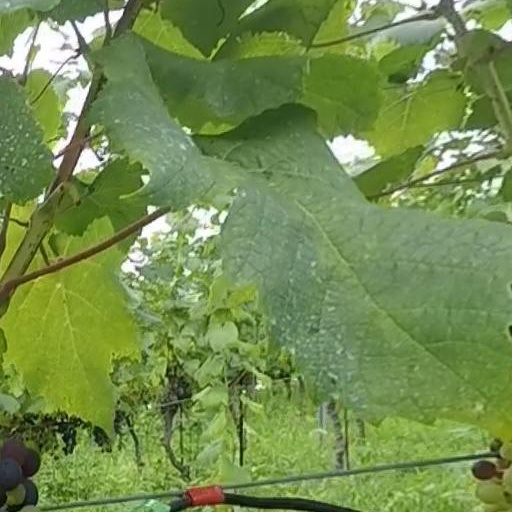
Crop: grape